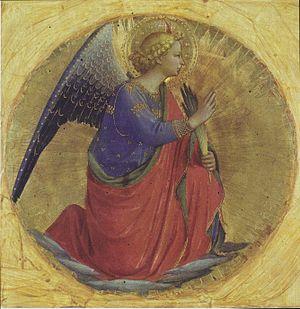
Le Polittico Guidalotti ou Pala di Perugia, est une peinture réalisée par Fra Angelico en 1438 ou 1447-1448, conservée à la Galerie nationale de l'Ombrie, à Pérouse.